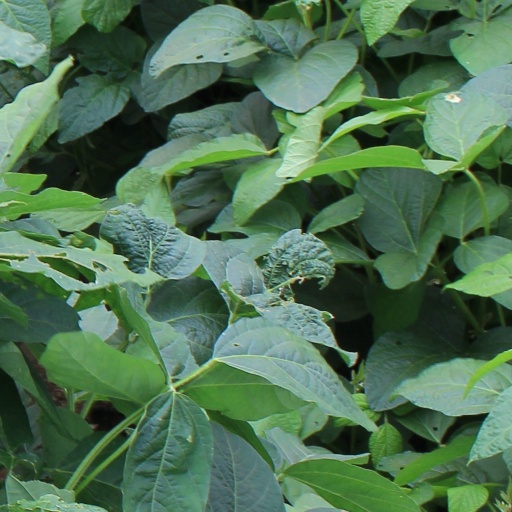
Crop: soybean